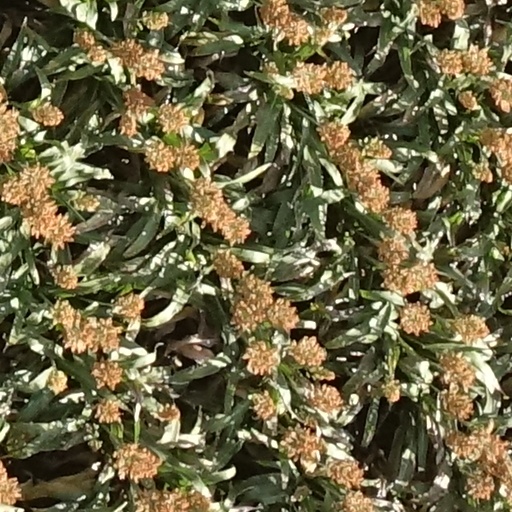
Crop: sorghum